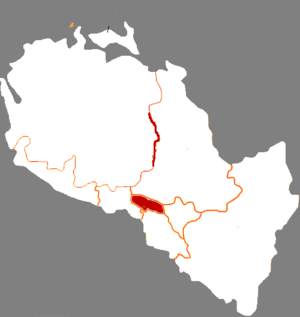
Le district d'Anning est l'une des cinq subdivisions administratives de la ville de Lanzhou, capitale de la province du Gansu en Chine.